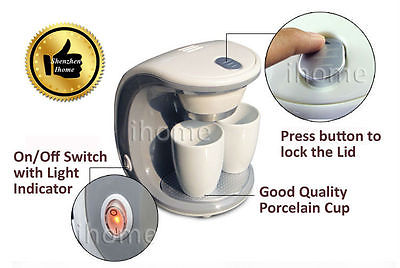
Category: coffee maker